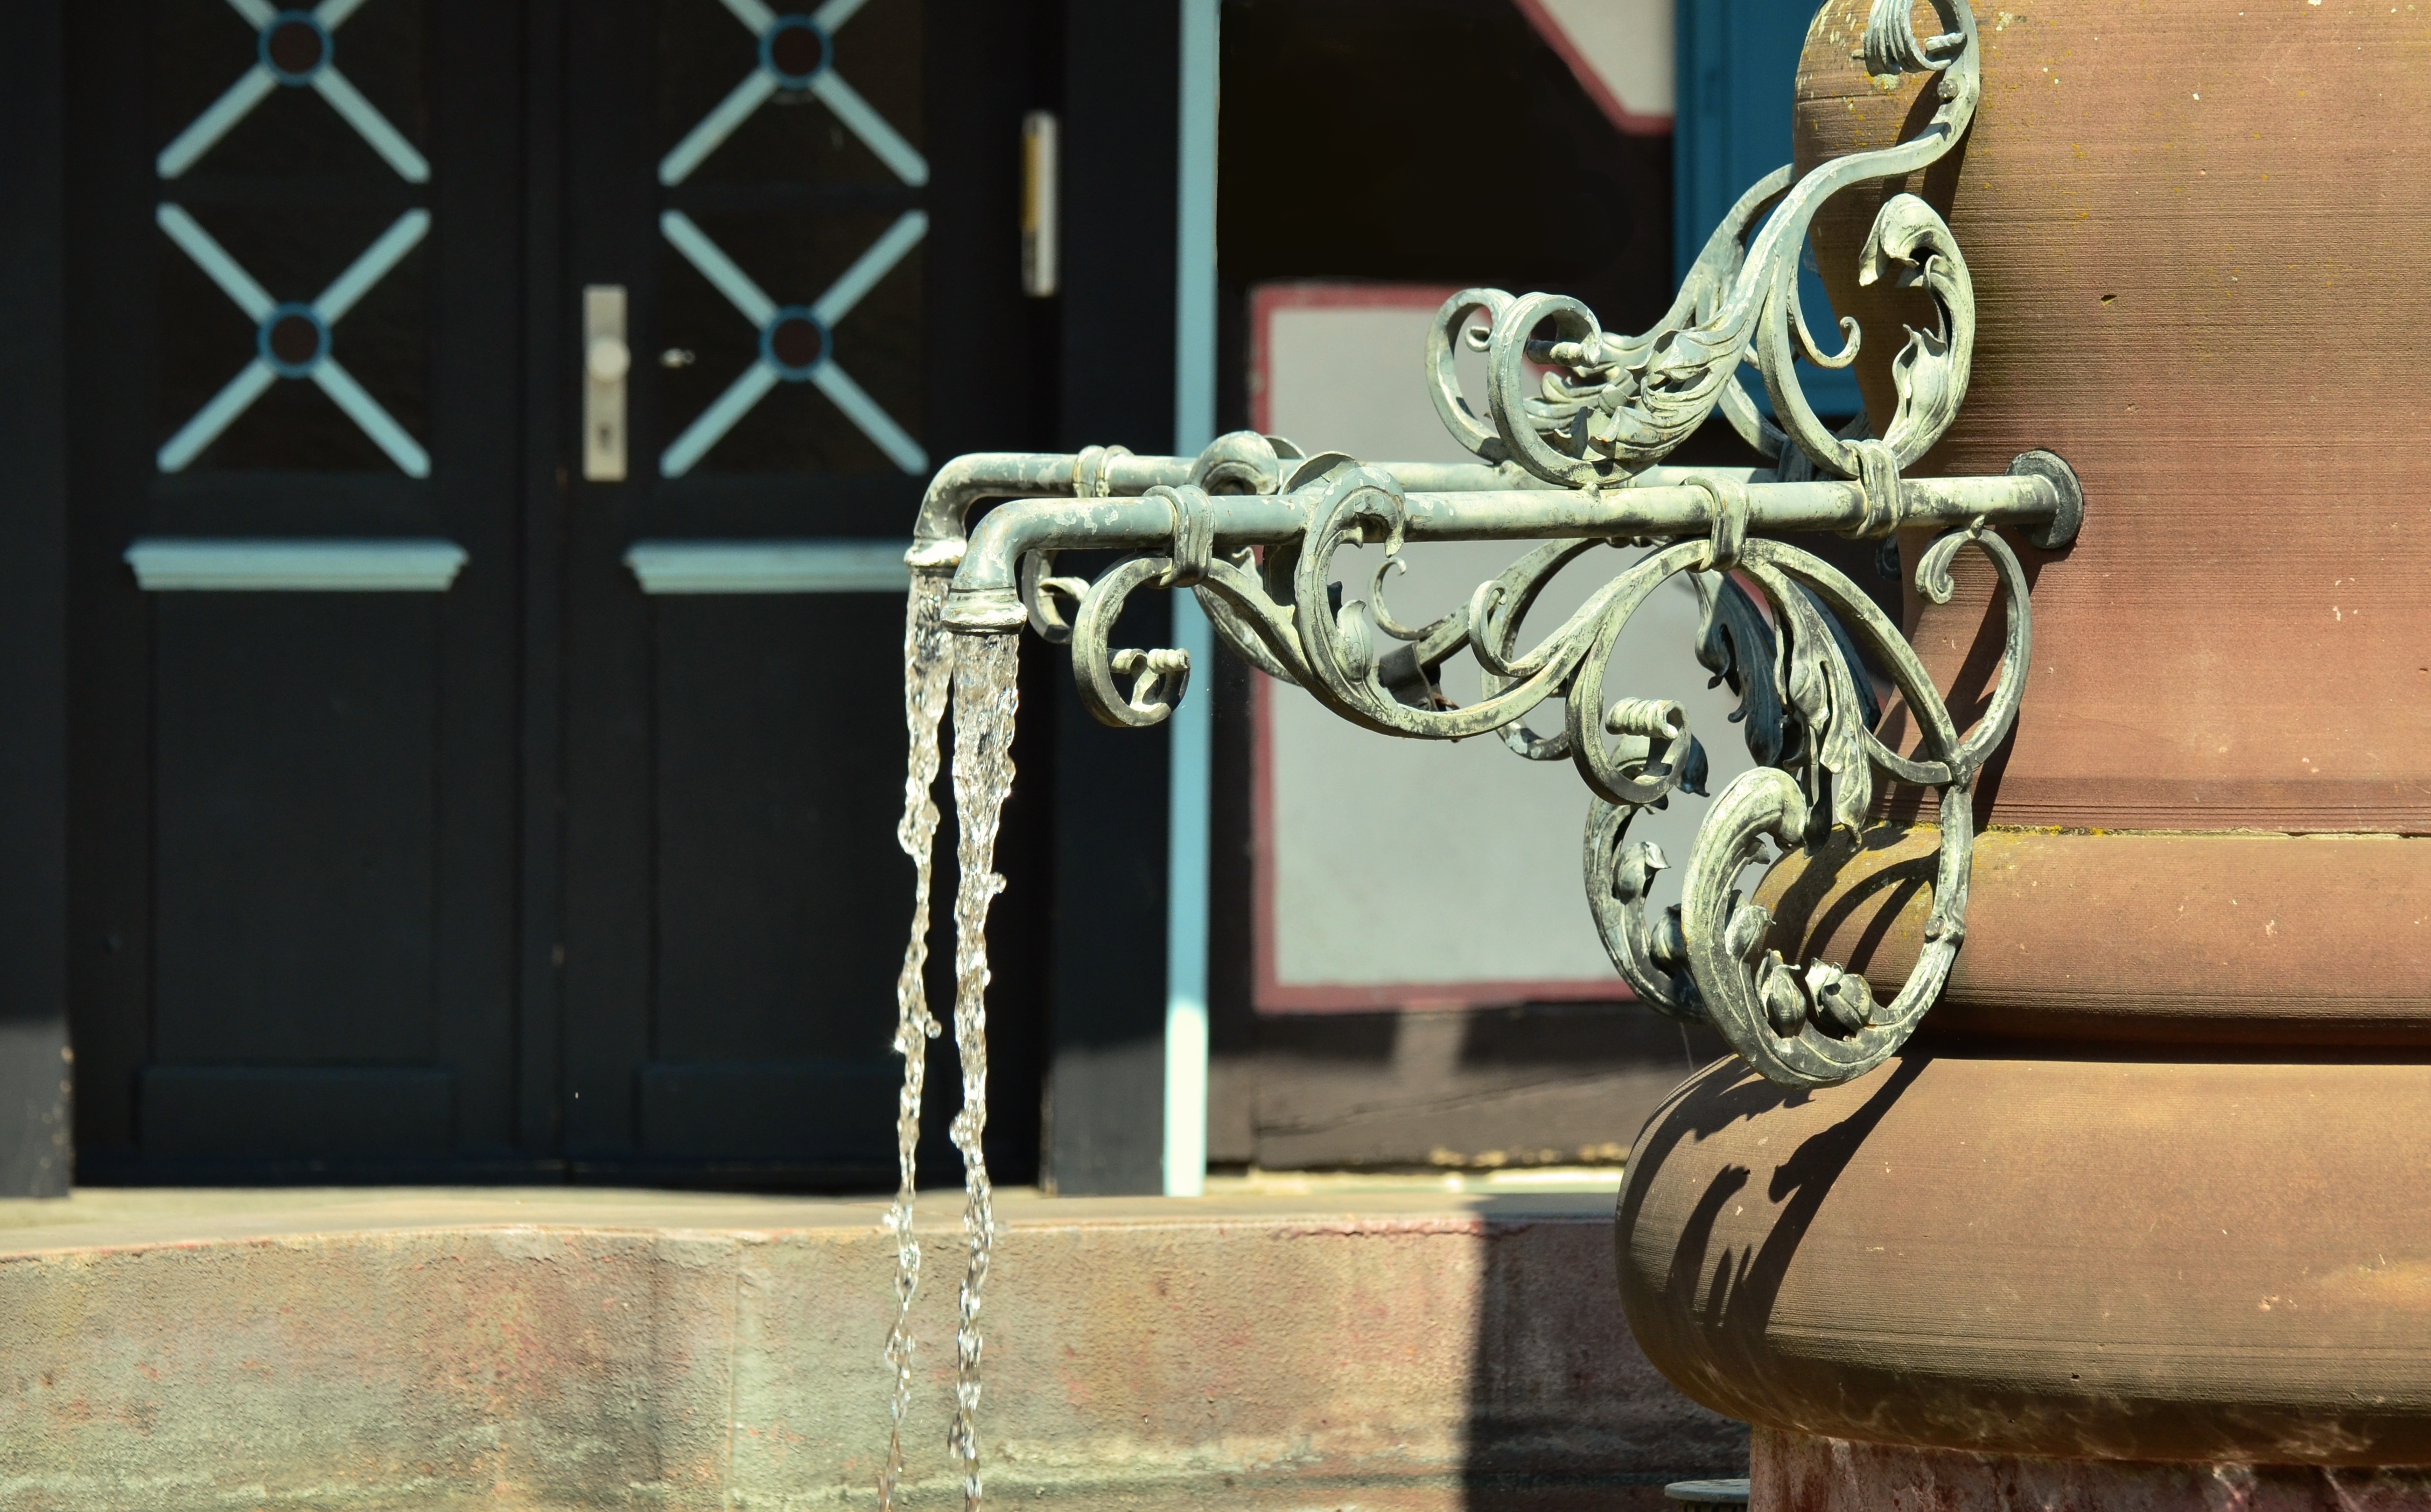
old, statue, flow, vehicle, water fountain, ornament, sculpture, art, faucet, fountain, iron, wrought iron, water running, water dispenser, water jet, flie edes water